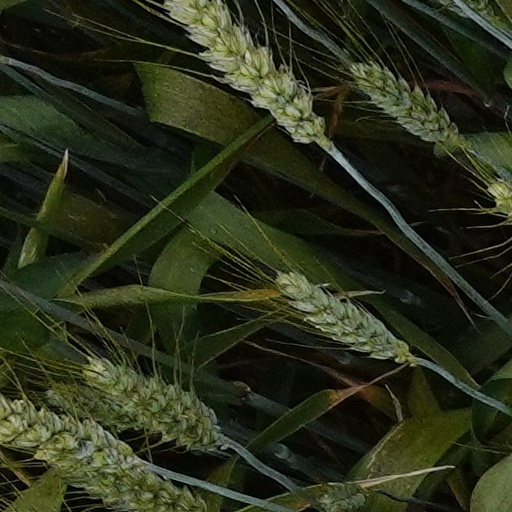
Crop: wheat